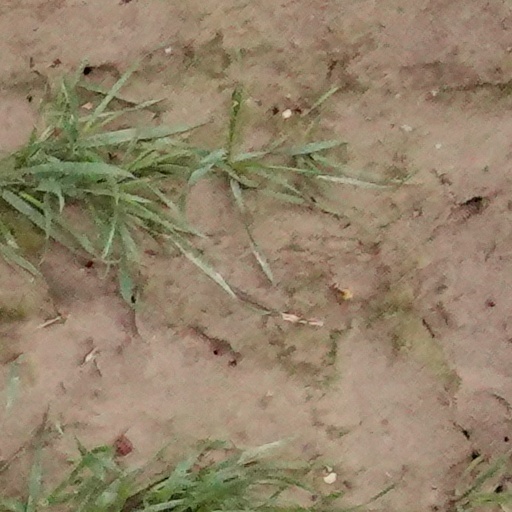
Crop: wheat